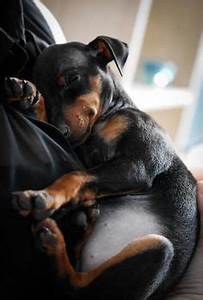
Label: cane